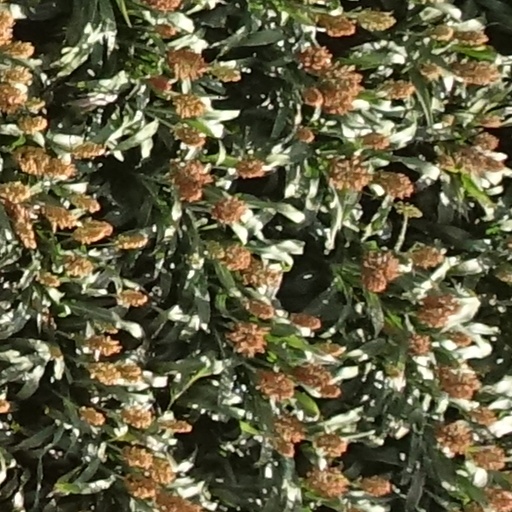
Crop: sorghum